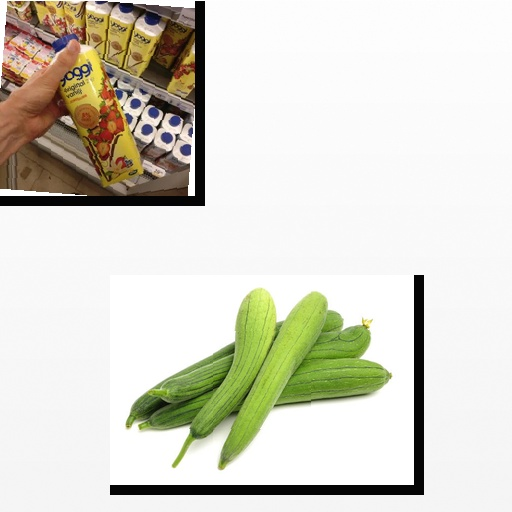
Food items: strawberry_yogurt, ridge_gourd